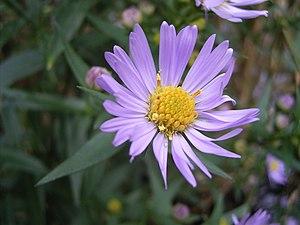
La réserve aquatique de l'Estuaire-de-la-Rivière-Bonaventure est une réserve aquatique du Québec, au Canada, située à proximité de la ville de Bonaventure dans la péninsule gaspésienne. Cette aire protégée de 218,73 ha a pour mission de préserver l'estuaire de la rivière Bonaventure, l'un des dix barachois estuariens au Québec. On trouve sur les îles de l'estuaire plusieurs espèces rares au Québec dont la gentiane de Macoun, l'aster d'Anticosti et la muhlenbergie de Richardson ainsi que vingt-sept autres espèces végétales rares en Gaspésie.
Symphyotrichum novi-belgii est une plante herbacée vivace de la famille des Asteraceae.
Aster est un genre de plantes dicotylédones de la famille des Asteraceae, très important par le nombre d'espèces et de variétés. Il s'agit de plantes vivaces à floraison automnale. En général, les asters sont rustiques et faciles à cultiver.